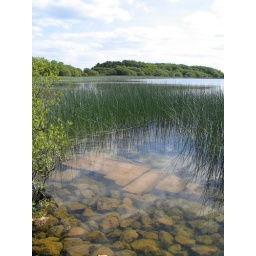
Part of the castle build by Teige O'Brien, son of the Third Earl of Thomond. at Dromore Forest Park, Co. Clare, Ireland.